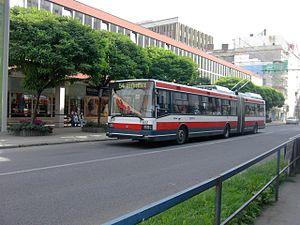
Le trolleybus de Ústí nad Labem compte treize lignes desservant la ville de Ústí nad Labem, en République tchèque.